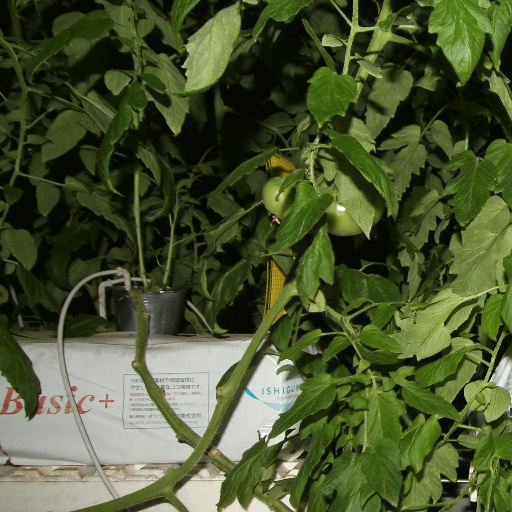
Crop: tomato